Paul DeJong

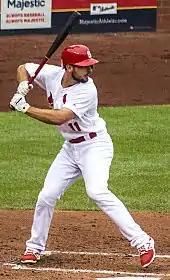
DeJong batting in 2017

DeJong made his major league debut on May 28, 2017, playing at Coors Field against the Colorado Rockies. Facing Greg Holland in his first at bat, DeJong hit a home run on his first swing, becoming the ninth Cardinals player to homer in his first at bat in the major leagues. On July 8 against the New York Mets, he set both a Cardinals shortstop and a number eight hitter record with four extra base hits in one game, including three doubles and one home run. The next day, DeJong became the first rookie in MLB history to get seven extra-base hits in a three-game series.